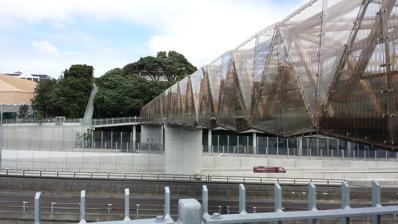
Building: Jacobs Ladder Bridge
Country: New Zealand
Year built: 2012
Bridge in Auckland, New Zealand Jacobs Ladder Bridge Coordinates 36°50′38″S 174°45′03″E / 36.843986°S 174.75079°E / -36.843986; 174.75079 Carries Pedestrians Crosses Auckland Northern Motorway Locale Saint Marys Bay , Auckland , New Zealand Characteristics Design Truss bridge No. of spans 2 History Opened 15 December 2012 ; 12 years ago ( 2012-12-15 ) Location The Jacobs Ladder Bridge is a covered footbridge over State Highway 1 in Auckland , New Zealand . It was officially opened on 15 December 2012. The bridge connects Westhaven Marina , over the widened 10-lane motorway, to the Jacob's Ladder stairs leading up to the Saint Marys Bay suburb. The bridge is 102m long, 3.7m wide, and be 6m above the motorway with an internal height of 3m. The bridge was forecast to cost up to $5 million. The final cost of the bridge was $7.9 million. The bridge provides a gateway statement to Auckland for travellers on the motorway, clad in a golden-coloured mesh network reminiscent of Maori fishing nets or fish traps, and it is lit up at night to provide a similar visual effect. Previously, the Jacob's Ladder stairs had come all the way down to the motorway level on the southern side, and then connected on the eastern side via a footpath. The stairs now only extend down as far as the bridge's crossing height, with ramped pedestrian paths running west and east along the motorway's southern side. On the northern side, stairs and an elevator provide access down to the marina car park. Construction was underway for abutments and column footings of the bridge as of early 2011. While Jacob's Ladder access was restored in time for the Rugby World Cup 2011, the new bridge was to be completed some time later. In August 2011, the two trusses had been installed, and the floor slabs for the bridge were beginning to be installed, transport in place by a temporary "monorail" attached to the top of the truss. History of the name The Bridge derives its name from the adjacent staircase, originally a wooden set of stairs dating from the late 19th or early 20th century and now replaced by a newer structure built at the same time as the bridge. The Auckland stairs derive their name, as do other similar stairs around the world, from a Biblical reference. Jacob's Ladder is the colloquial name for a bridge between the Earth and heaven that the biblical Patriarch Jacob dreams about during his flight from his brother Esau, as described in the Book of Genesis . "And he dreamed, and behold, there was a ladder set up on the earth, and the top of it reached to heaven; and behold, the angels of God were ascending and descending on it!". This name is applied to a number of steep public staircases throughout the world as well as being depicted on a large scale as sculptural elements on the facade of Bath Abbey . The name also has many other uses . Wikimedia Commons has media related to Jacobs Ladder Footbridge . References